List of emperors of the Yuan dynasty

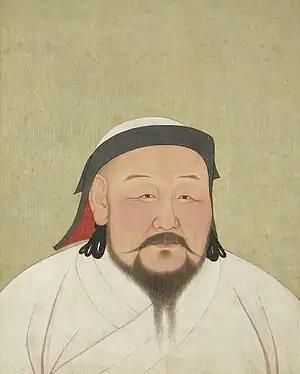
Kublai Khan, the grandson of Genghis Khan, proclaimed the Yuan dynasty in 1271.

The Yuan dynasty was an imperial dynasty of China, proclaimed on 18 December 1271 by Kublai Khan, which succeeded the Song dynasty and preceded the Ming dynasty. It also functioned as a continuation of the Mongol Empire, which was founded by Genghis Khan in 1206, but which subsequently split into four autonomous states. The emperors of the Yuan dynasty thus comprise both Kublai's successors as rulers of China and his predecessors up to his grandfather Genghis, who was retrospectively presented as the founder of the dynasty.